American Music Awards of 1996

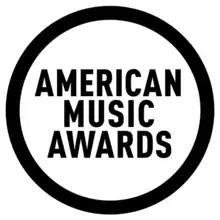
American music awards

The 23rd Annual American Music Awards were held on January 29, 1996, at the Shrine Auditorium, in Los Angeles, California. The awards recognized the most popular artists and albums from the year 1995.